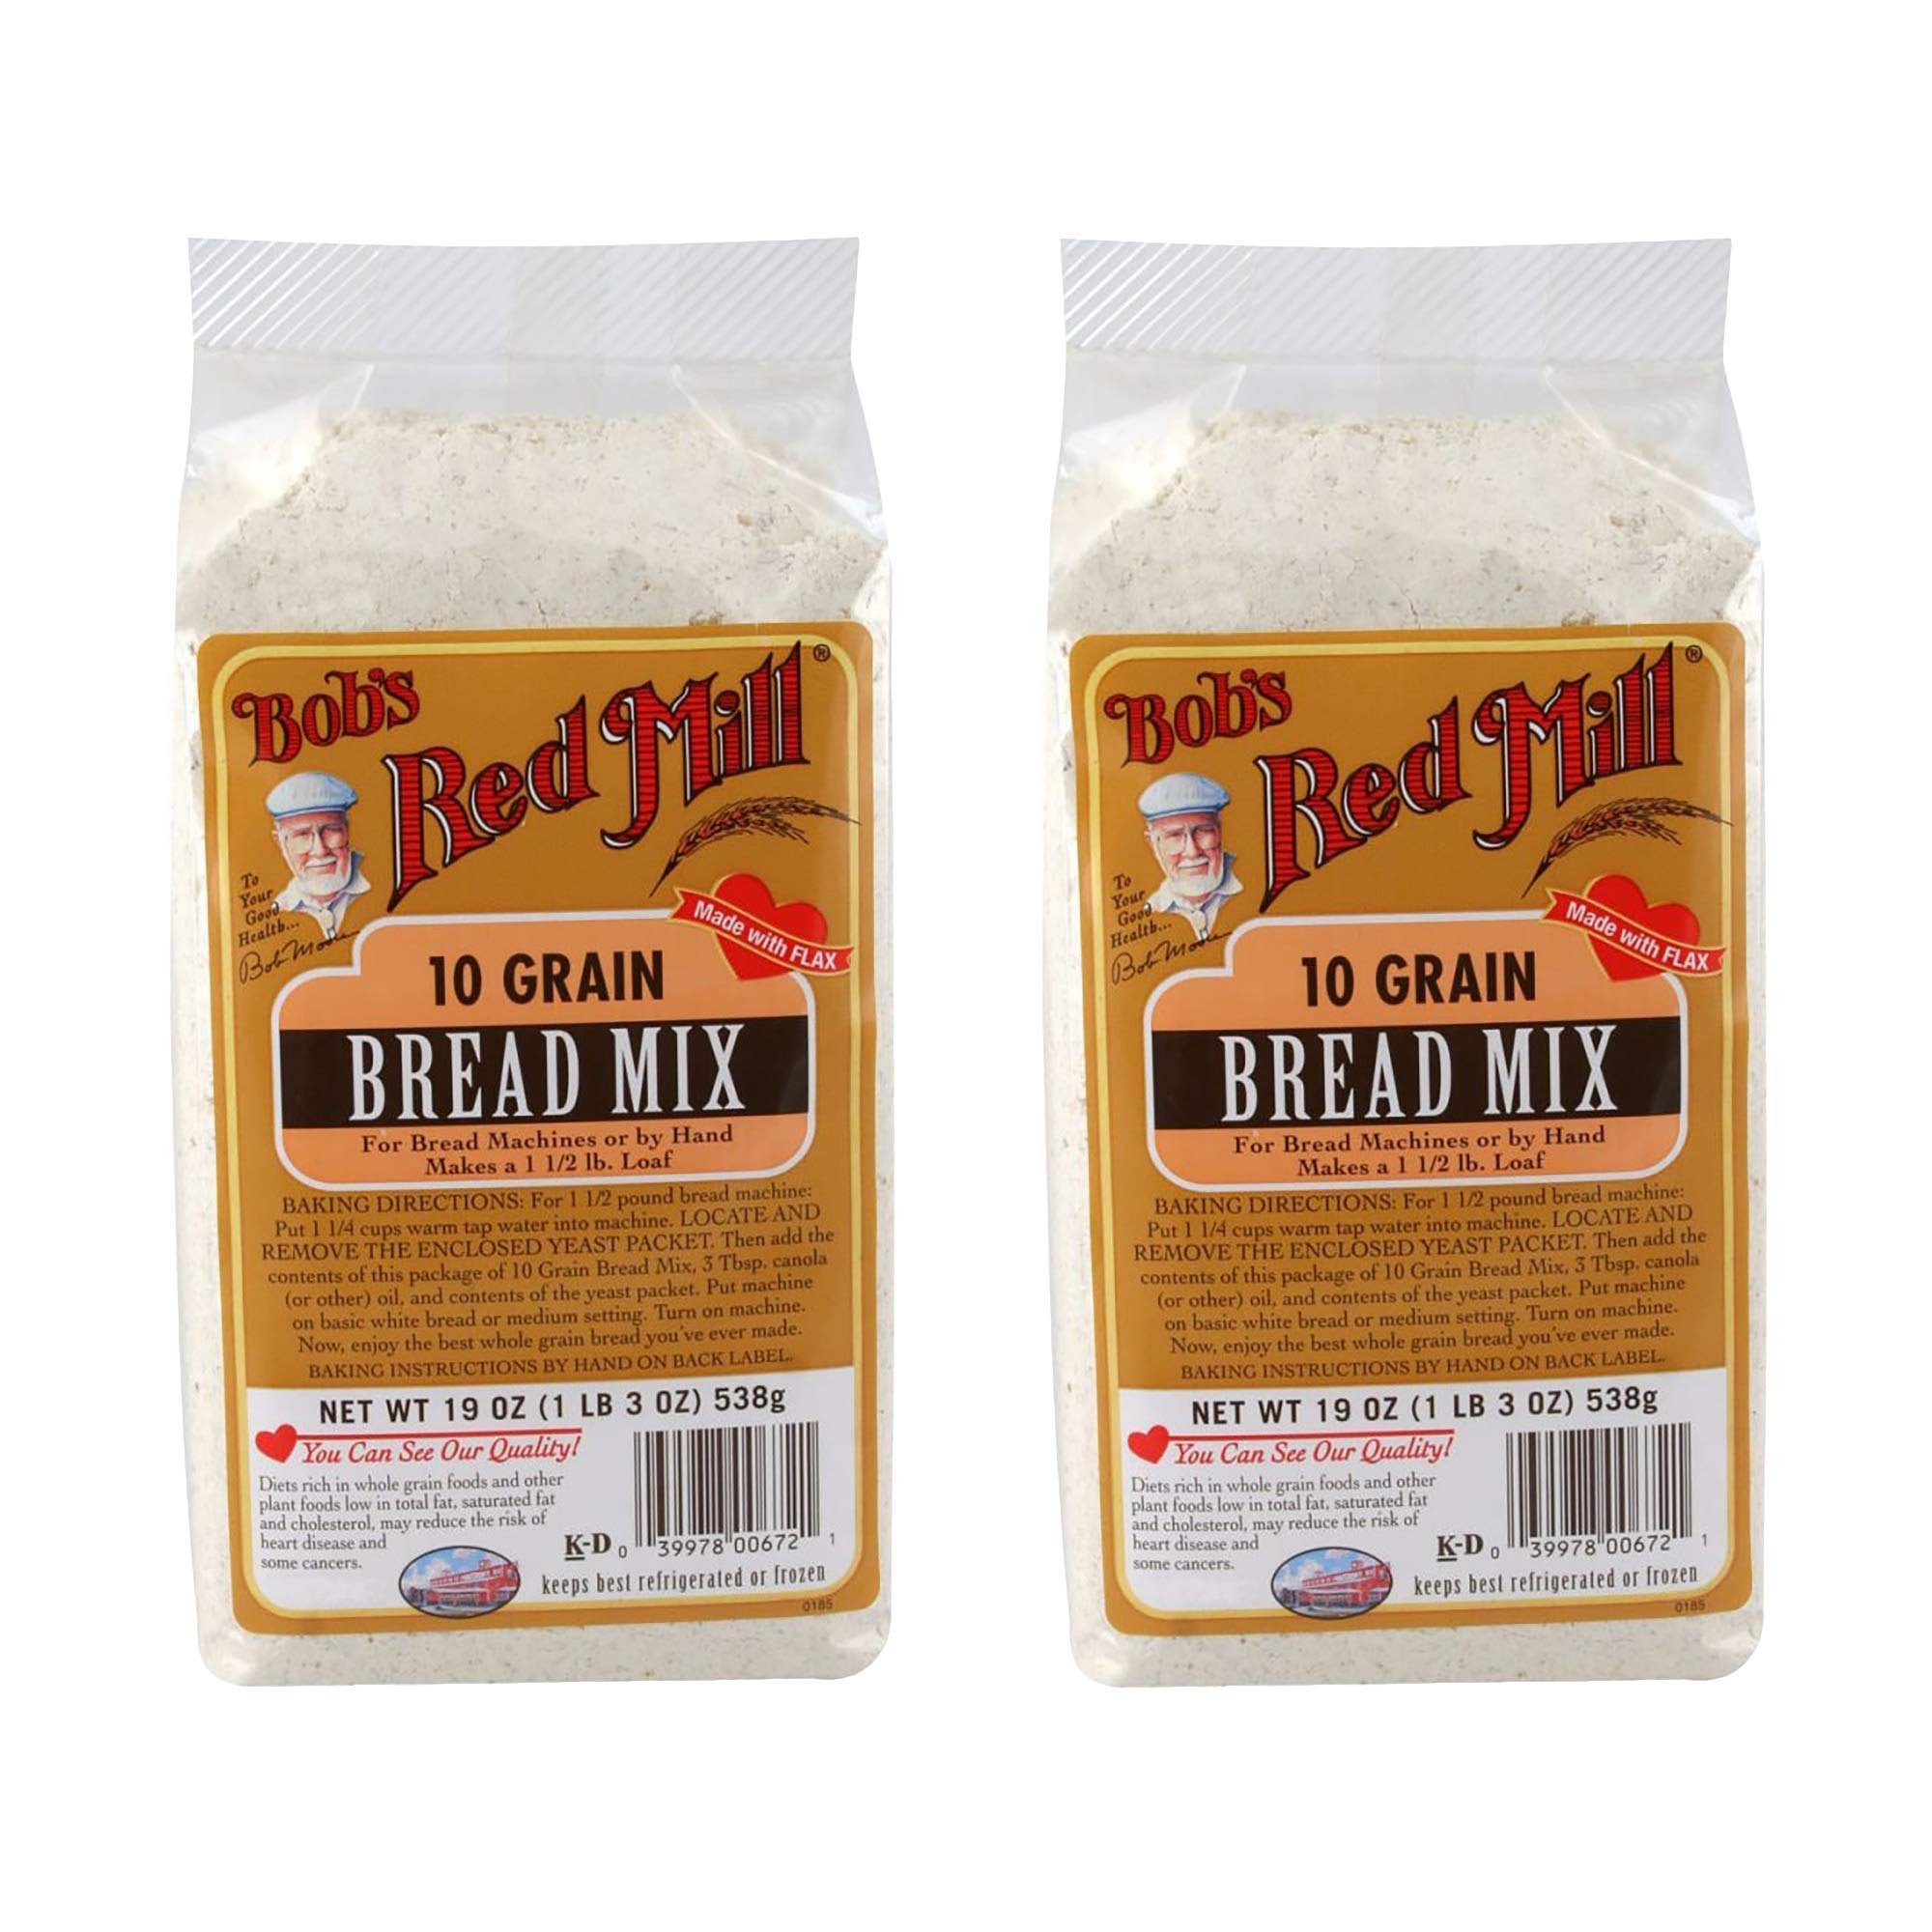
Item Name: Bob's Red Mill Bread Mix, 10 Grain With Yeast Packet, 19 Ounce (Pack of 2)
Value: 38.0
Unit: Ounce

Price: 19.21